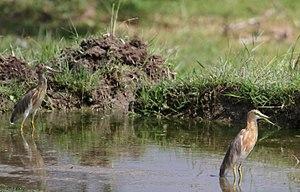
Crabier malais à Bali
Le Crabier malais est une espèce d'oiseaux de la famille des hérons. Il se rencontre dans les zones humides d'Asie du Sud-Est. Son régime alimentaire est constitué d'insectes, de poissons et de crabes.